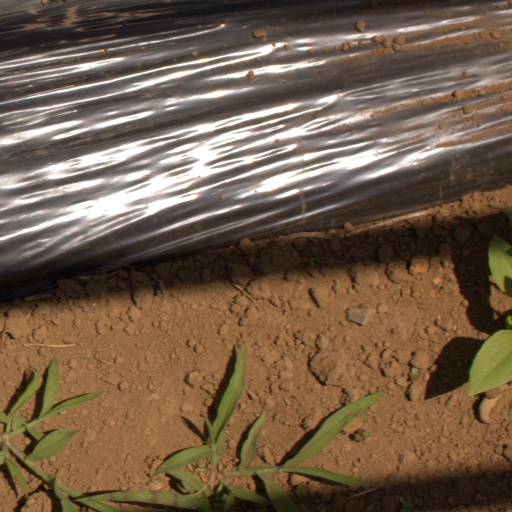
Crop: Jerusalem artichoke